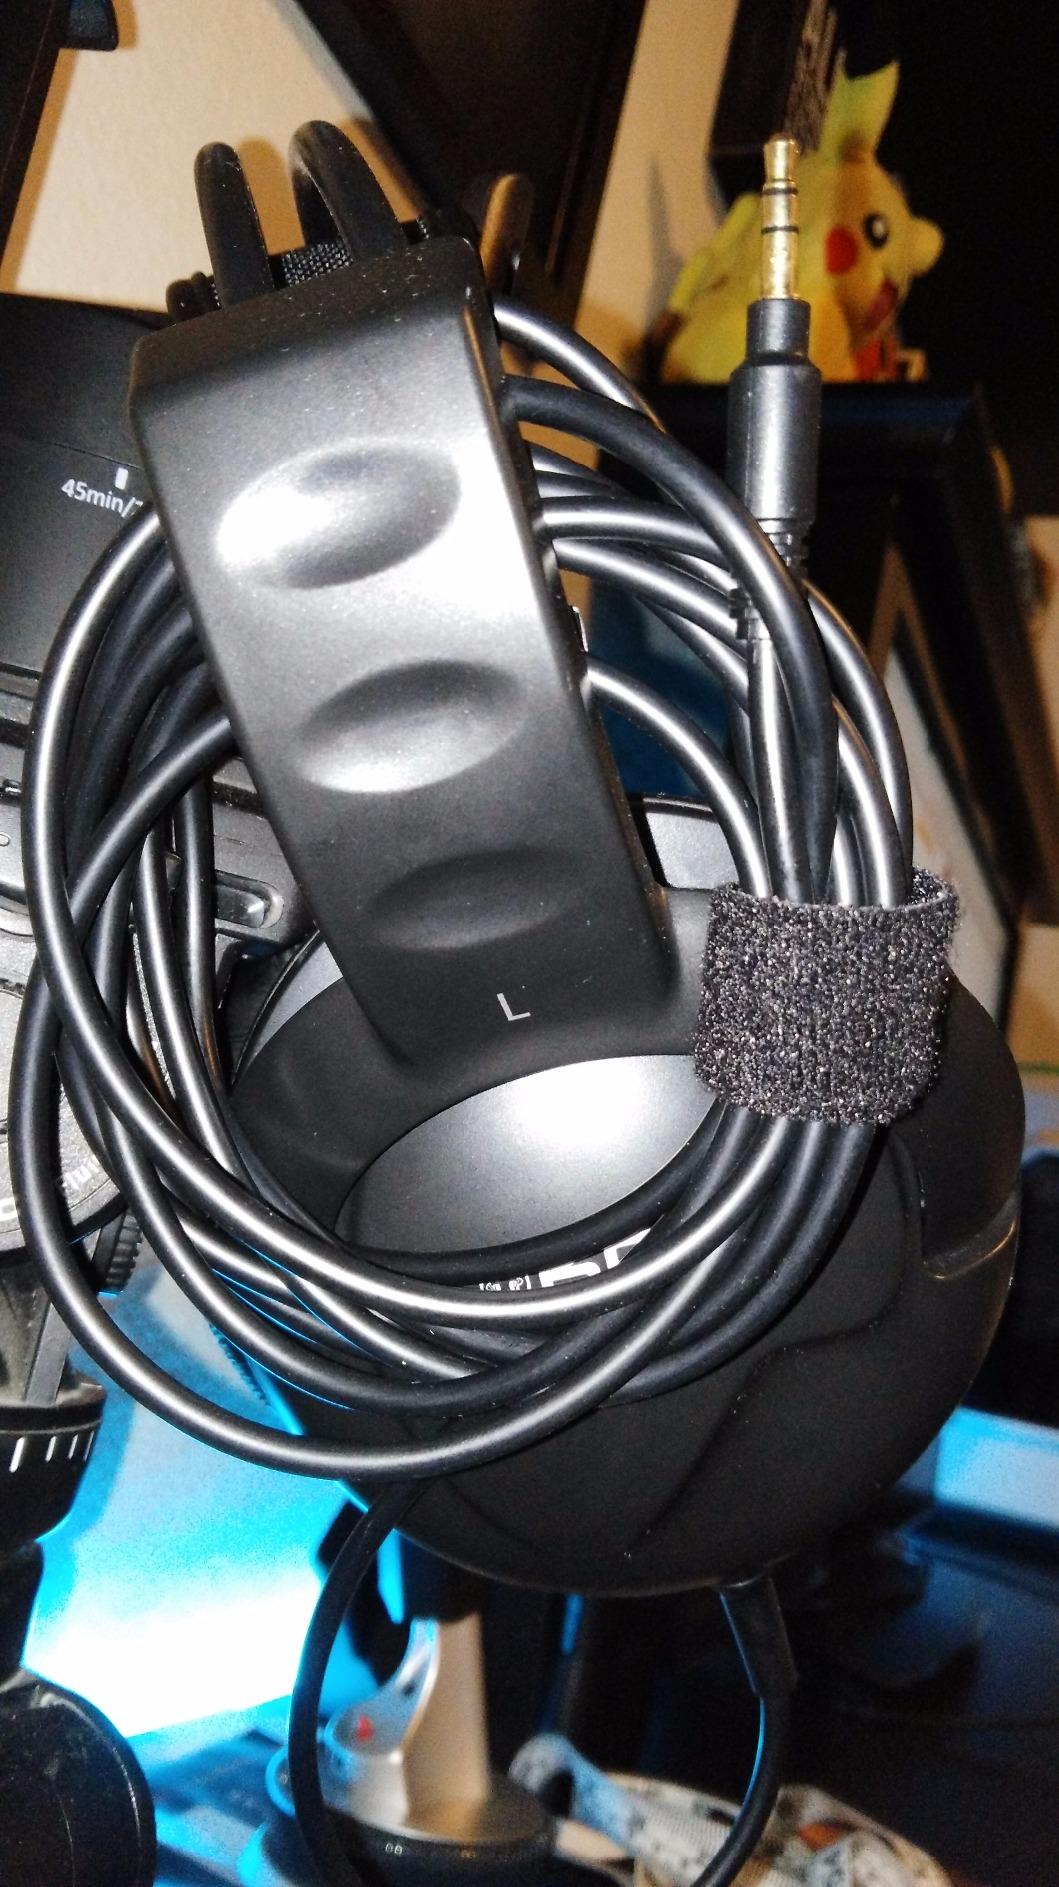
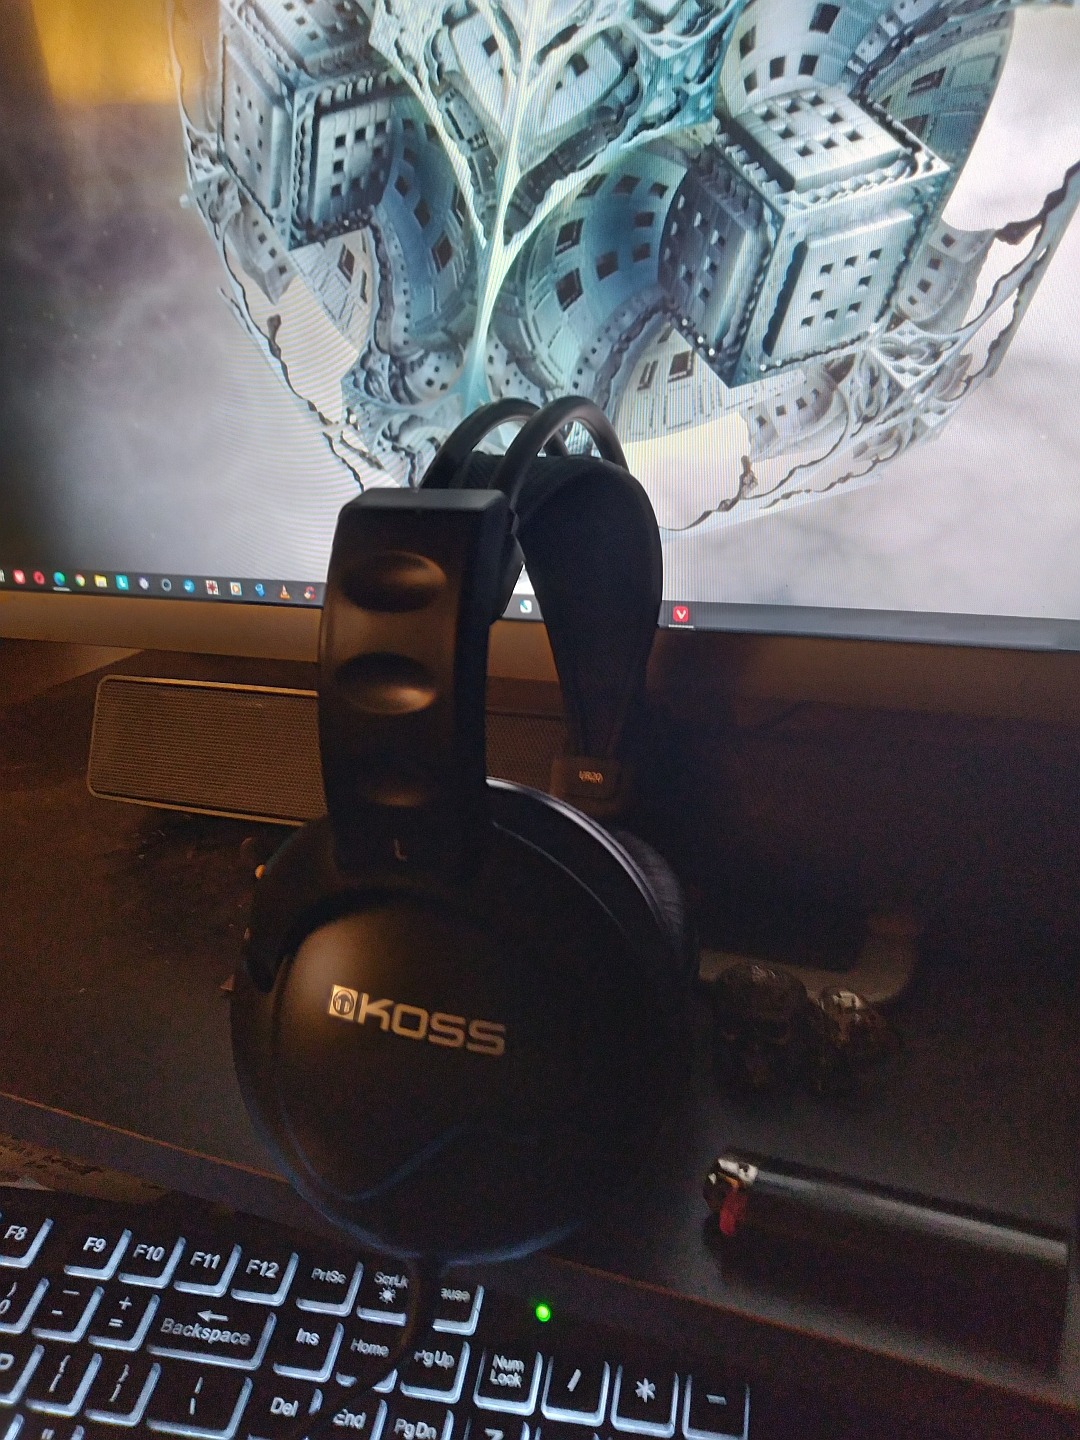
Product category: headphones
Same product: yes